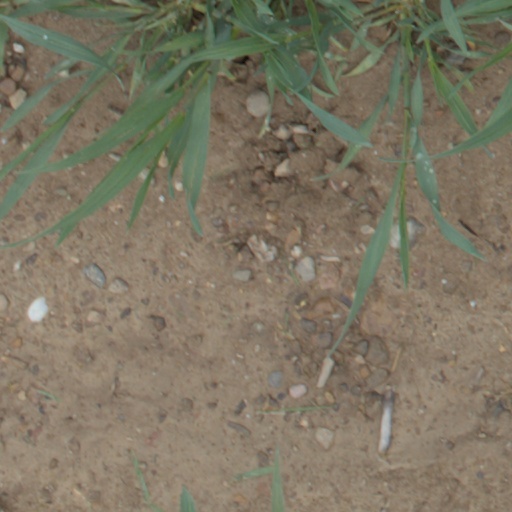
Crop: wheat